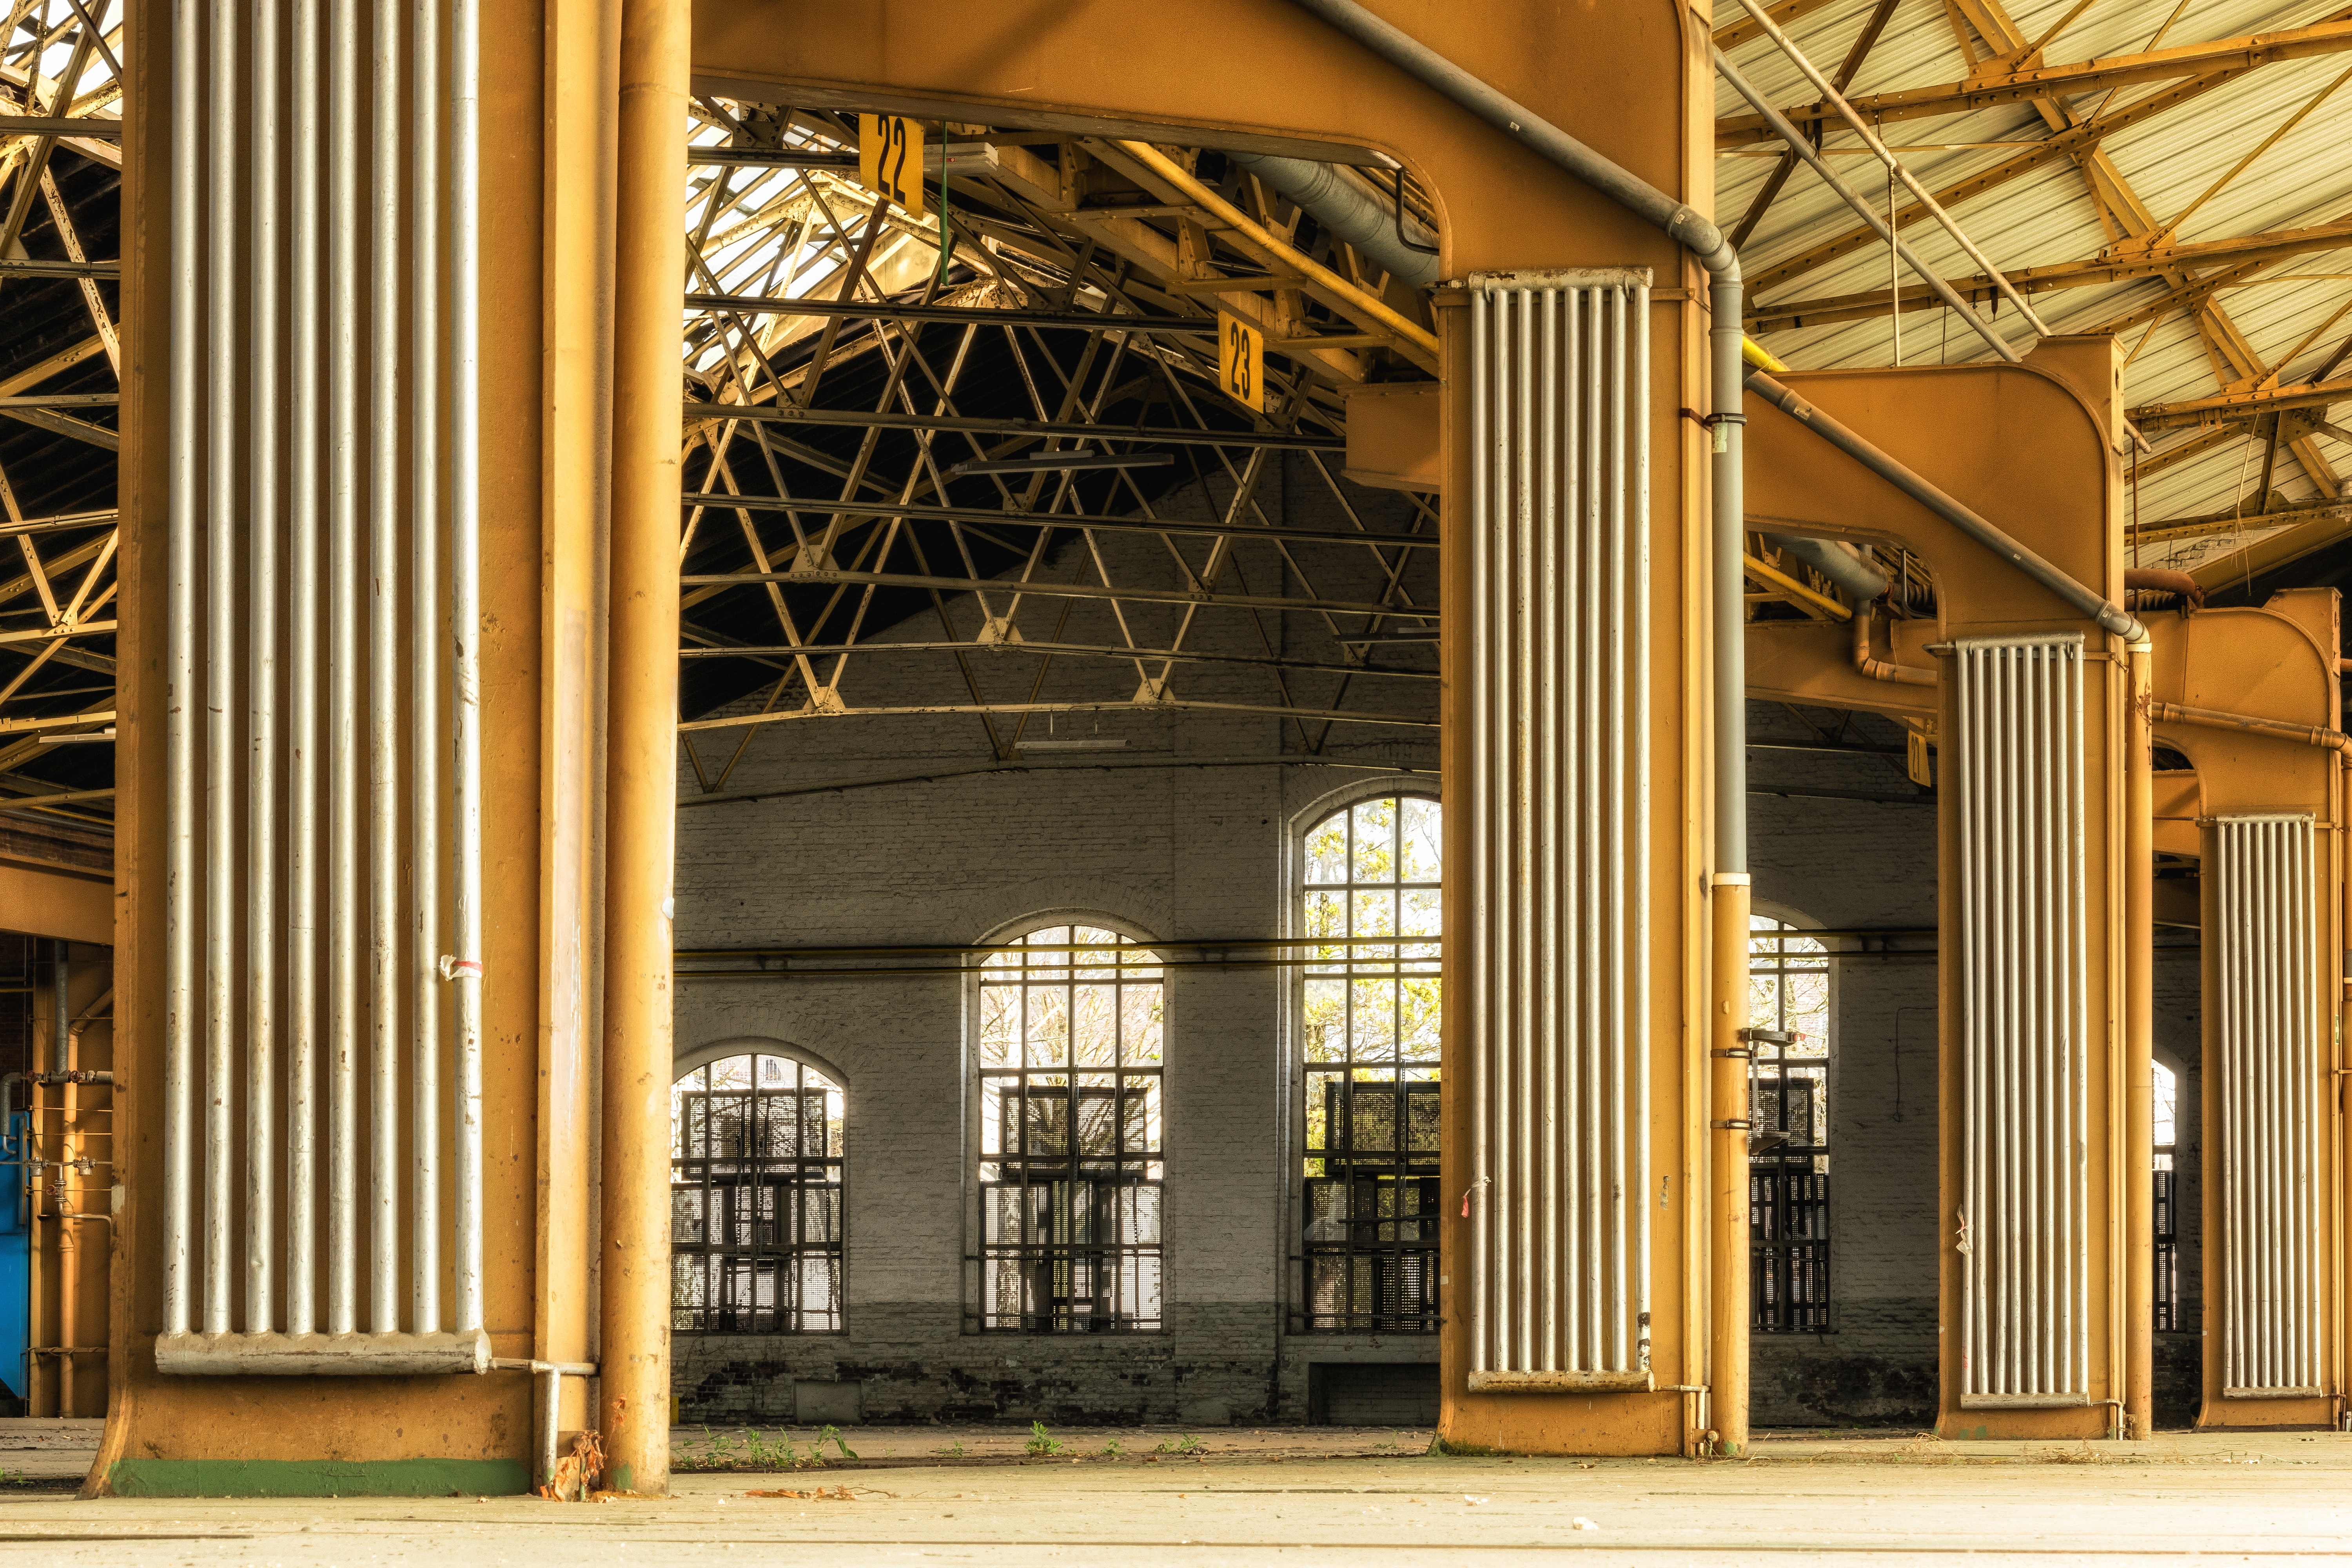
light, architecture, wood, technology, window, old, home, dark, pillar, column, hall, facade, empty, industry, decay, door, interior design, pipes, still, estate, mood, forget, leave, lost places, pforphoto, old factory, run down, window covering